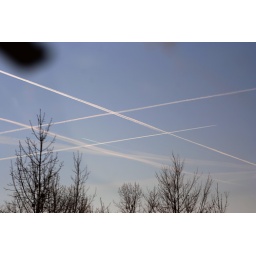
Playing games in the sky over Switzerland, pictured through the window of a moving car .